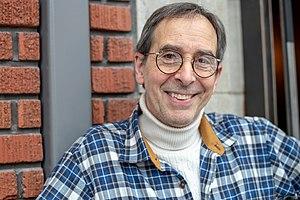
Portrait du cinéaste d'animation Steven Woloshen réalisé à la Cinémathèque québécoise.
Steven Woloshen est un cinéaste d'animation canadien né à Laval en 1960. Spécialisé en animation sans caméra et en gravure sur pellicule, il réalise plus de soixante courts métrages d'animation depuis les années 1980. Depuis 2002, il est le sujet de plusieurs rétrospectives à travers le monde et ses films parcourent les festival internationaux comme le Festival international du film de Rotterdam, le European Media Arts Festival, Les Sommets du cinéma d'animation ou le Festival international d'animation d'Ottawa. En 2016, il reçoit le prix René-Jodoin.